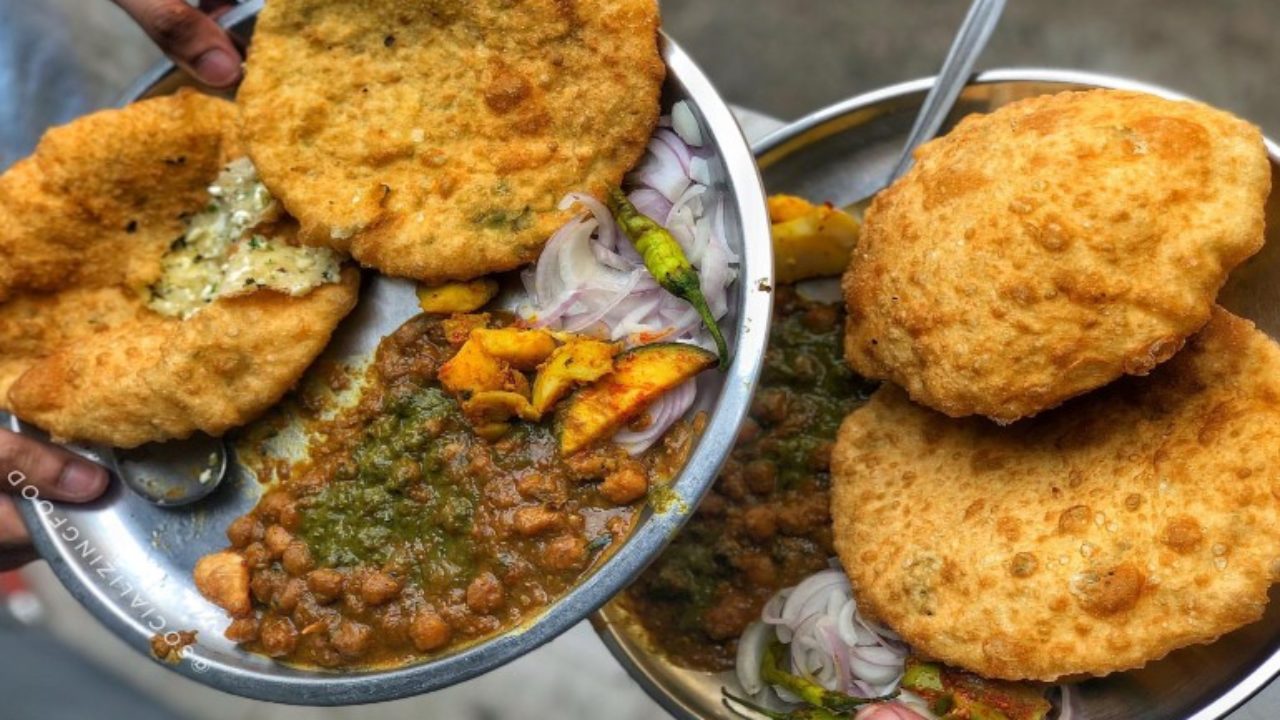
Dish: chole_bhature